John Bedford Leno

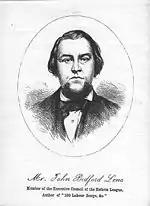
John Bedford Leno aged 40

At the height of the Reform League's popularity it arranged for a meeting to be held at Hyde Park. The authorities declared it to be illegal but the Reform League thought otherwise and was determined it should be held.